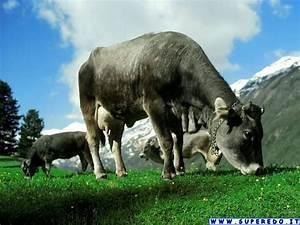
cow